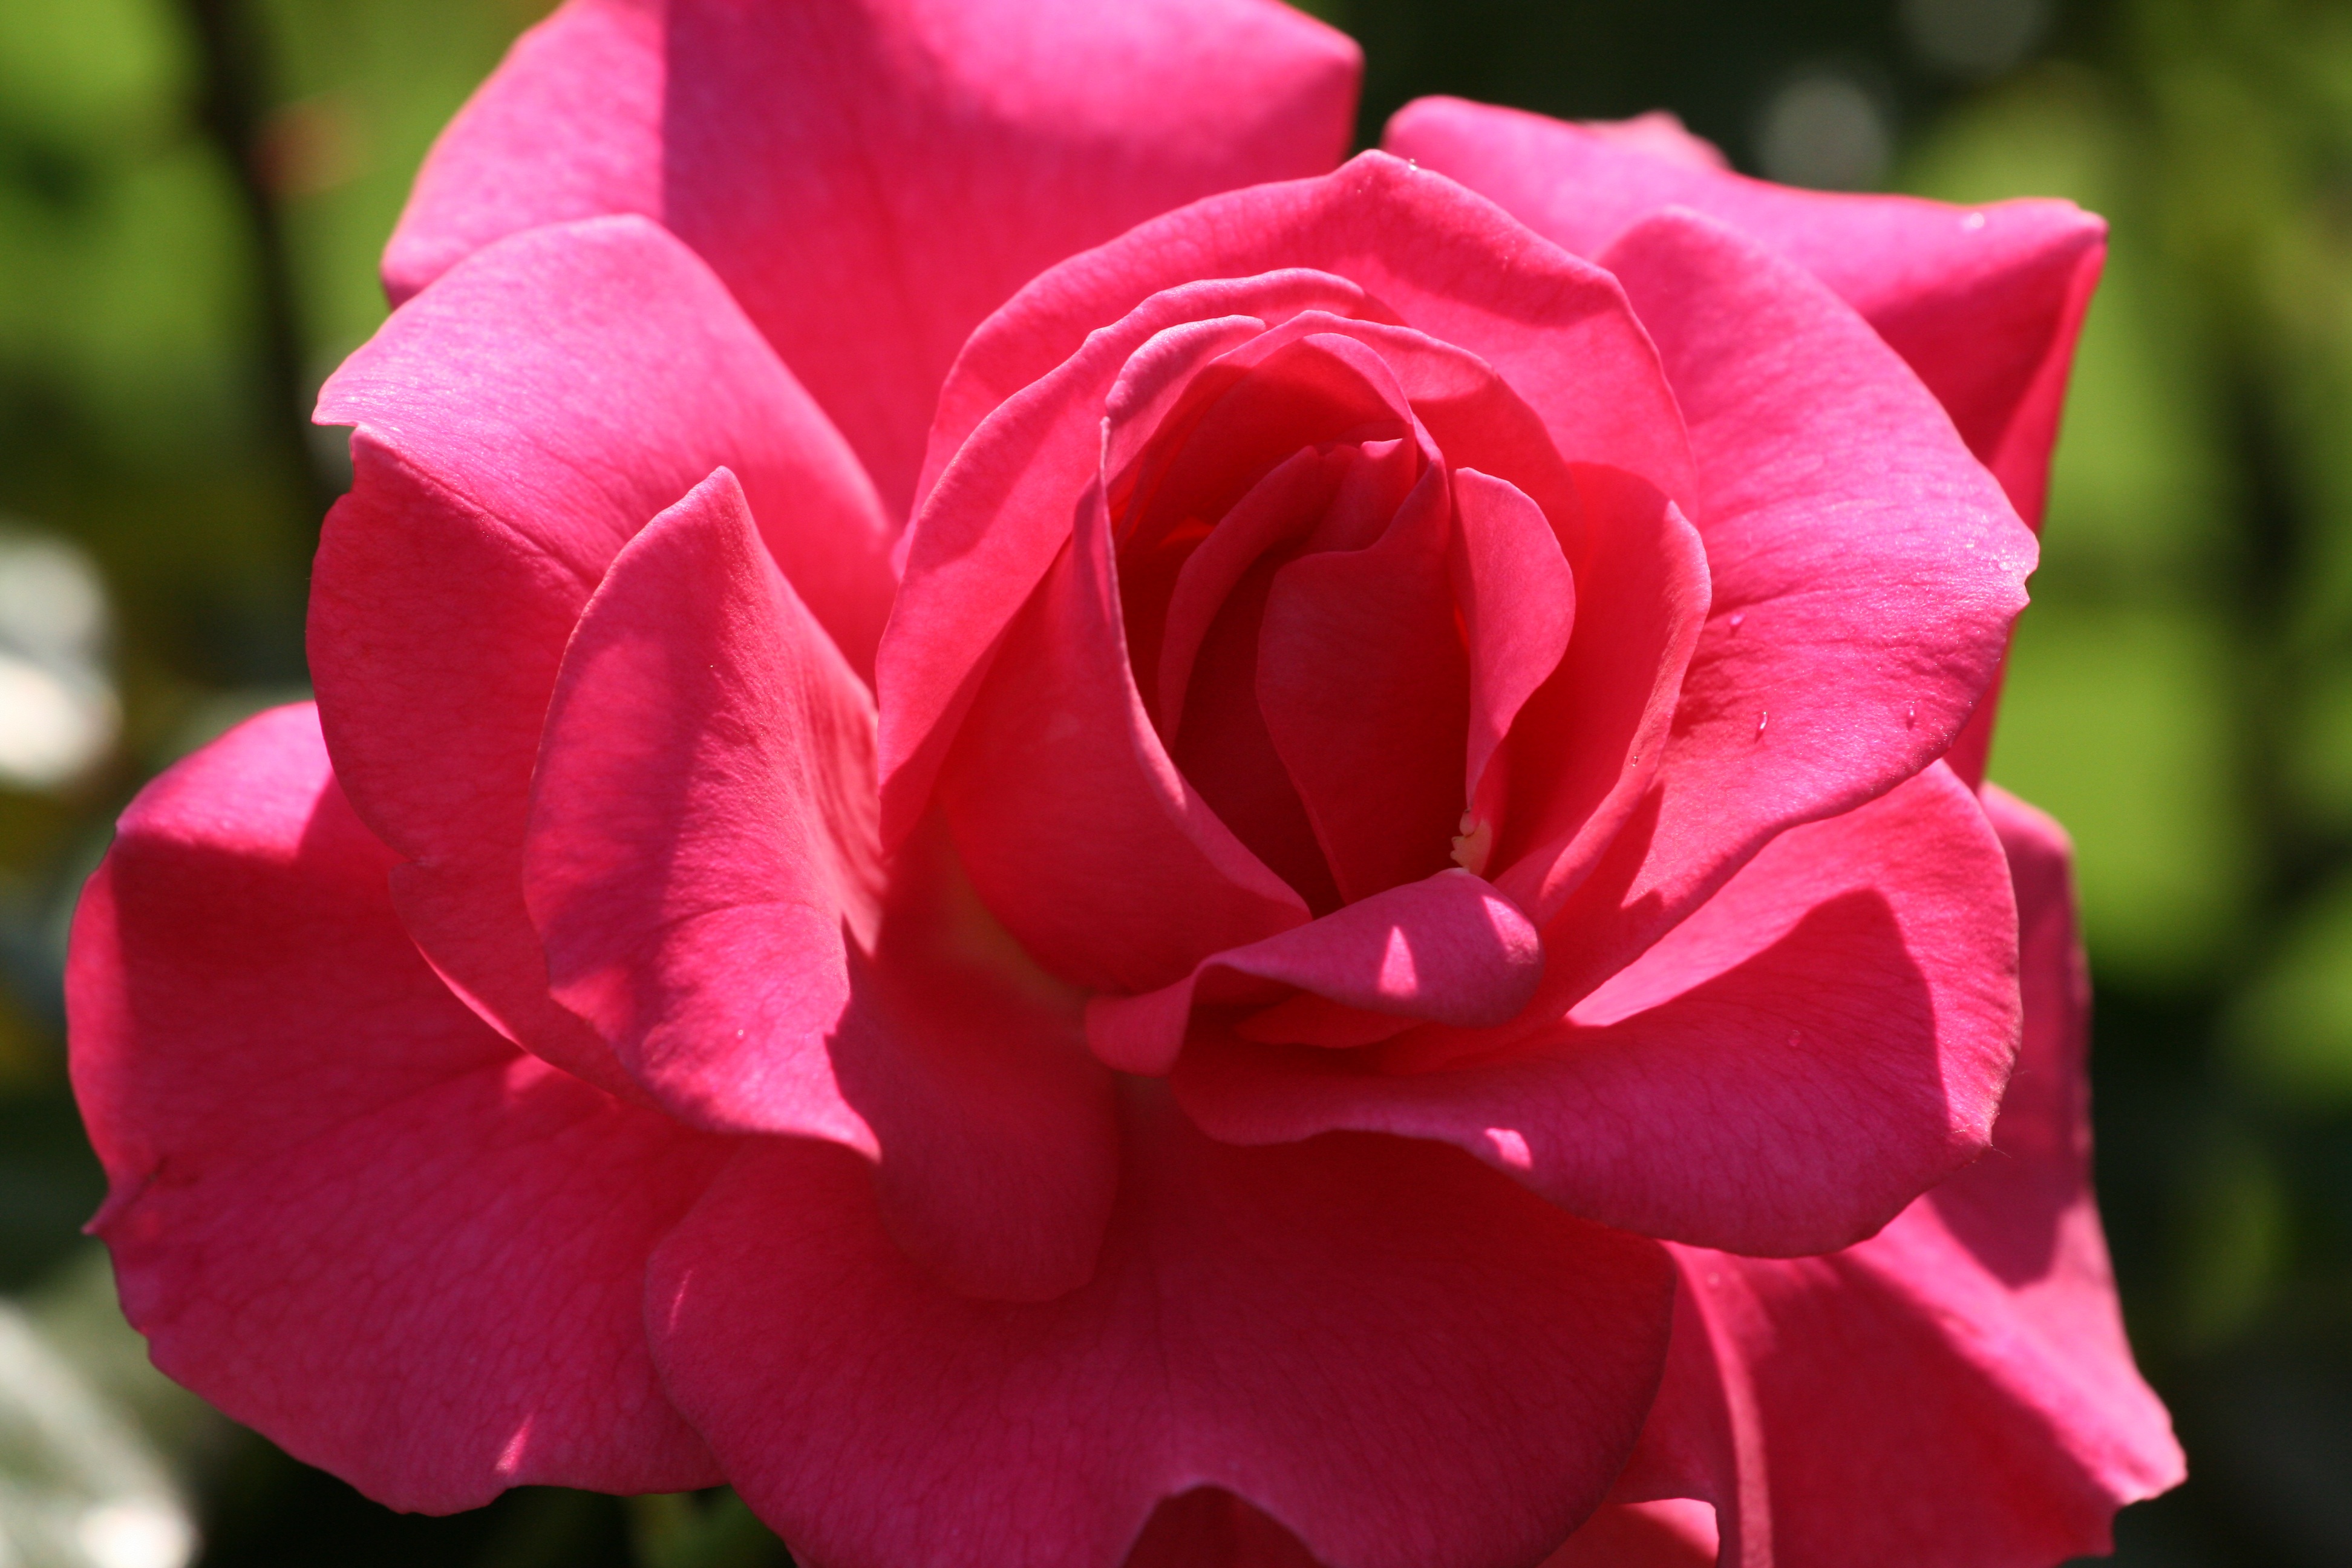
plant, flower, petal, rose, red, garden, pink, red rose, floribunda, macro photography, flowering plant, garden roses, rose family, land plant, rosa centifolia, rose order